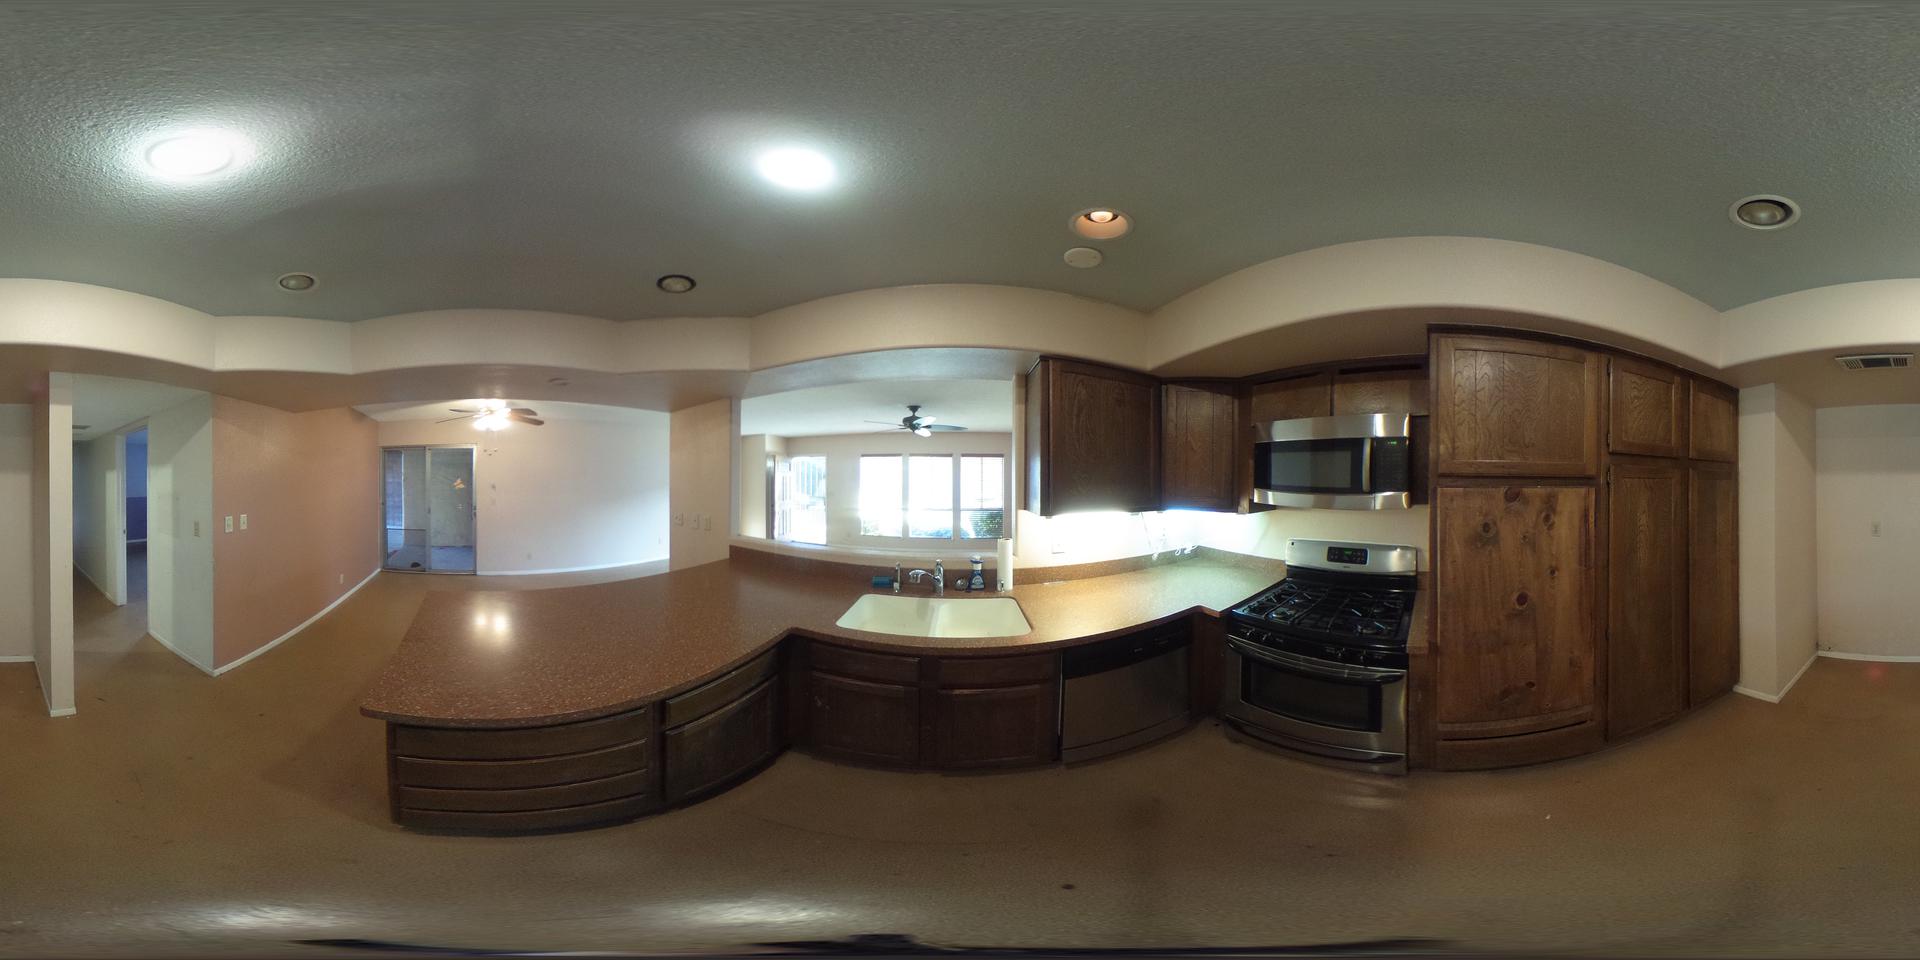
Referred object: the stainless steel microwave above the stove

Referred object: the sink opposite the stove